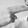
ASL letter: H